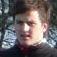
Age: 19